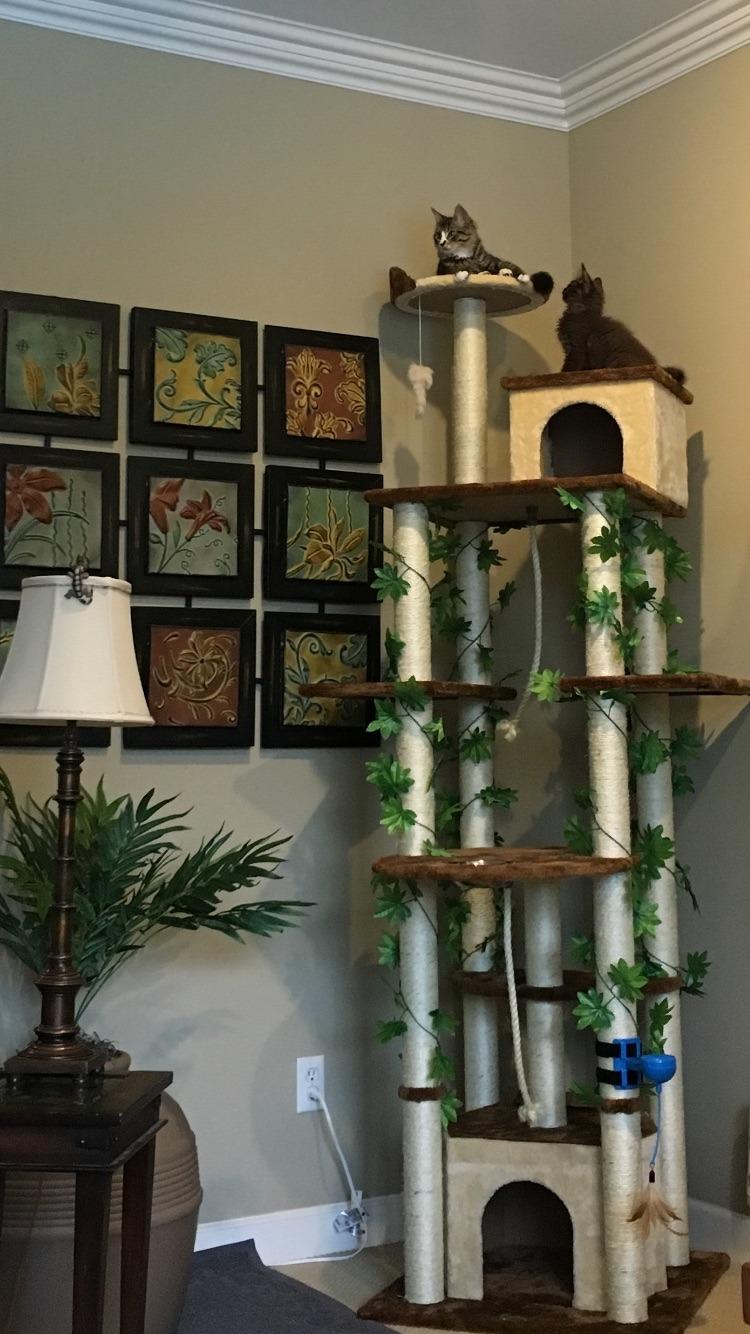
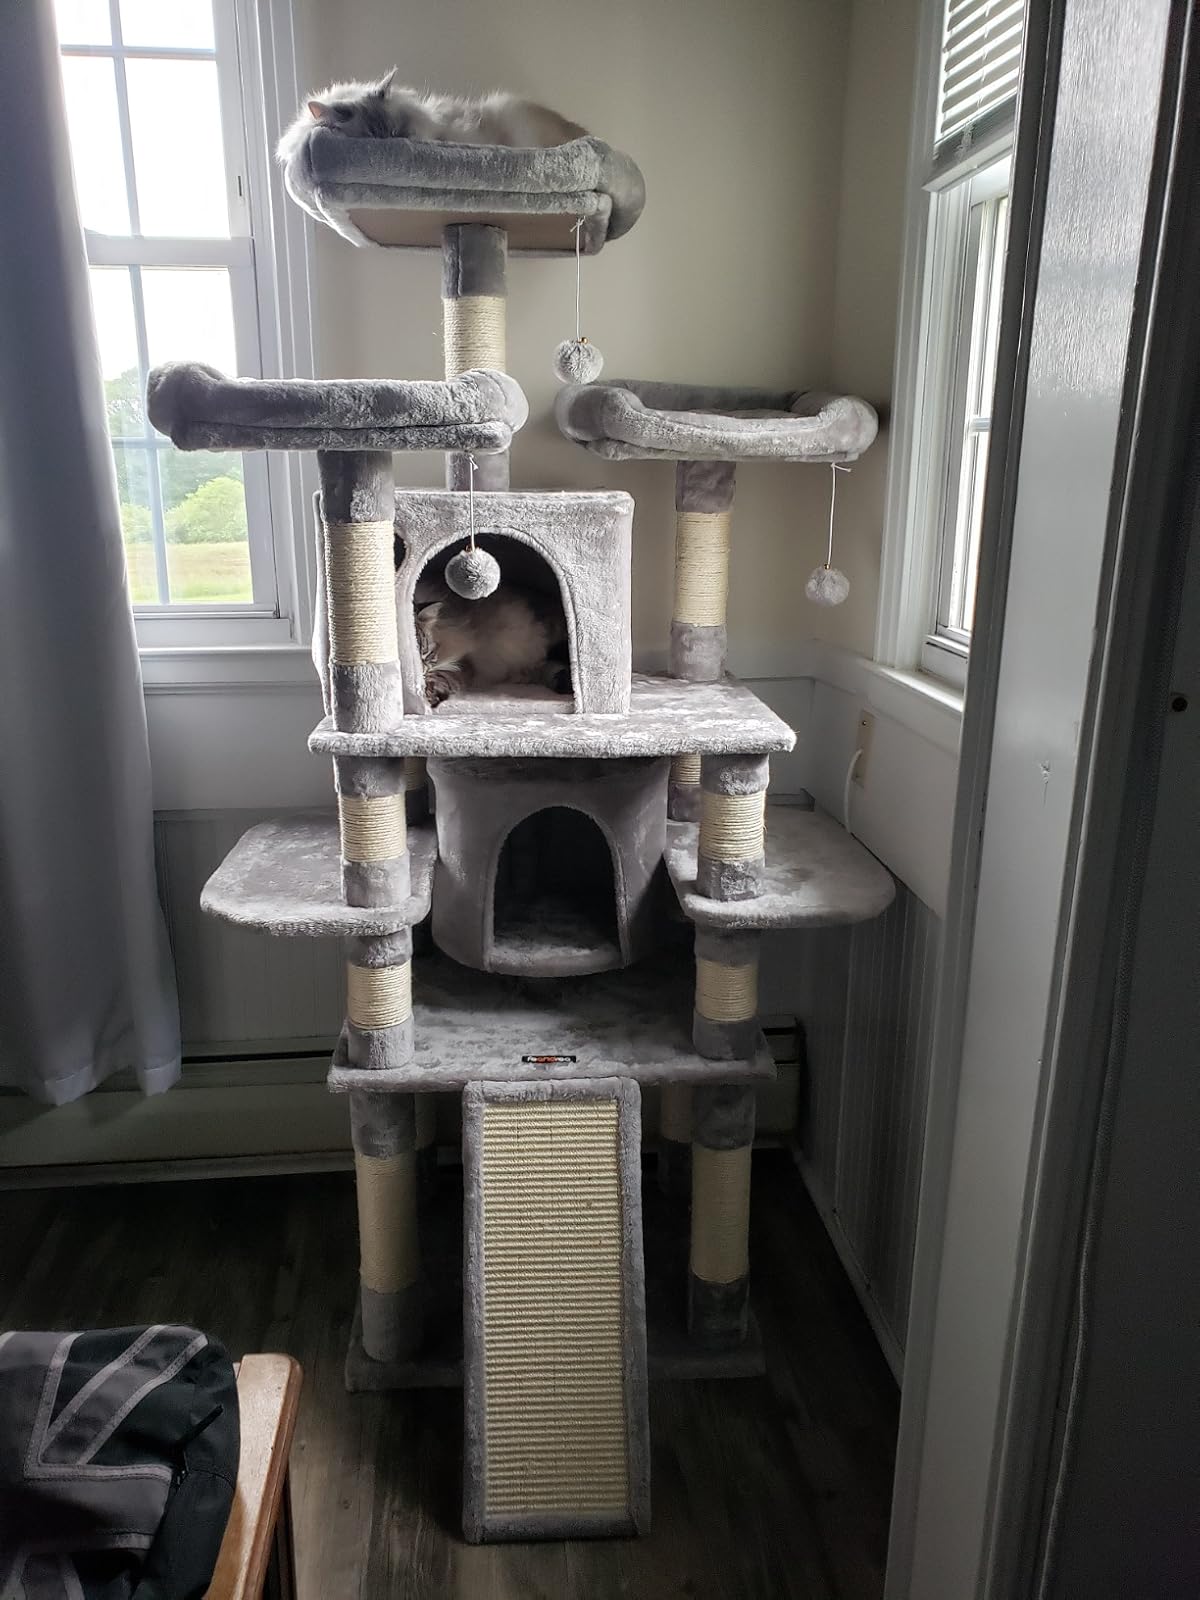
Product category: items_cat tree
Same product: no